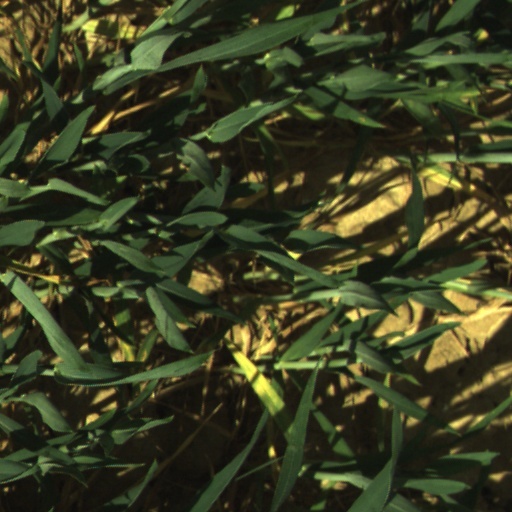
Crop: wheat